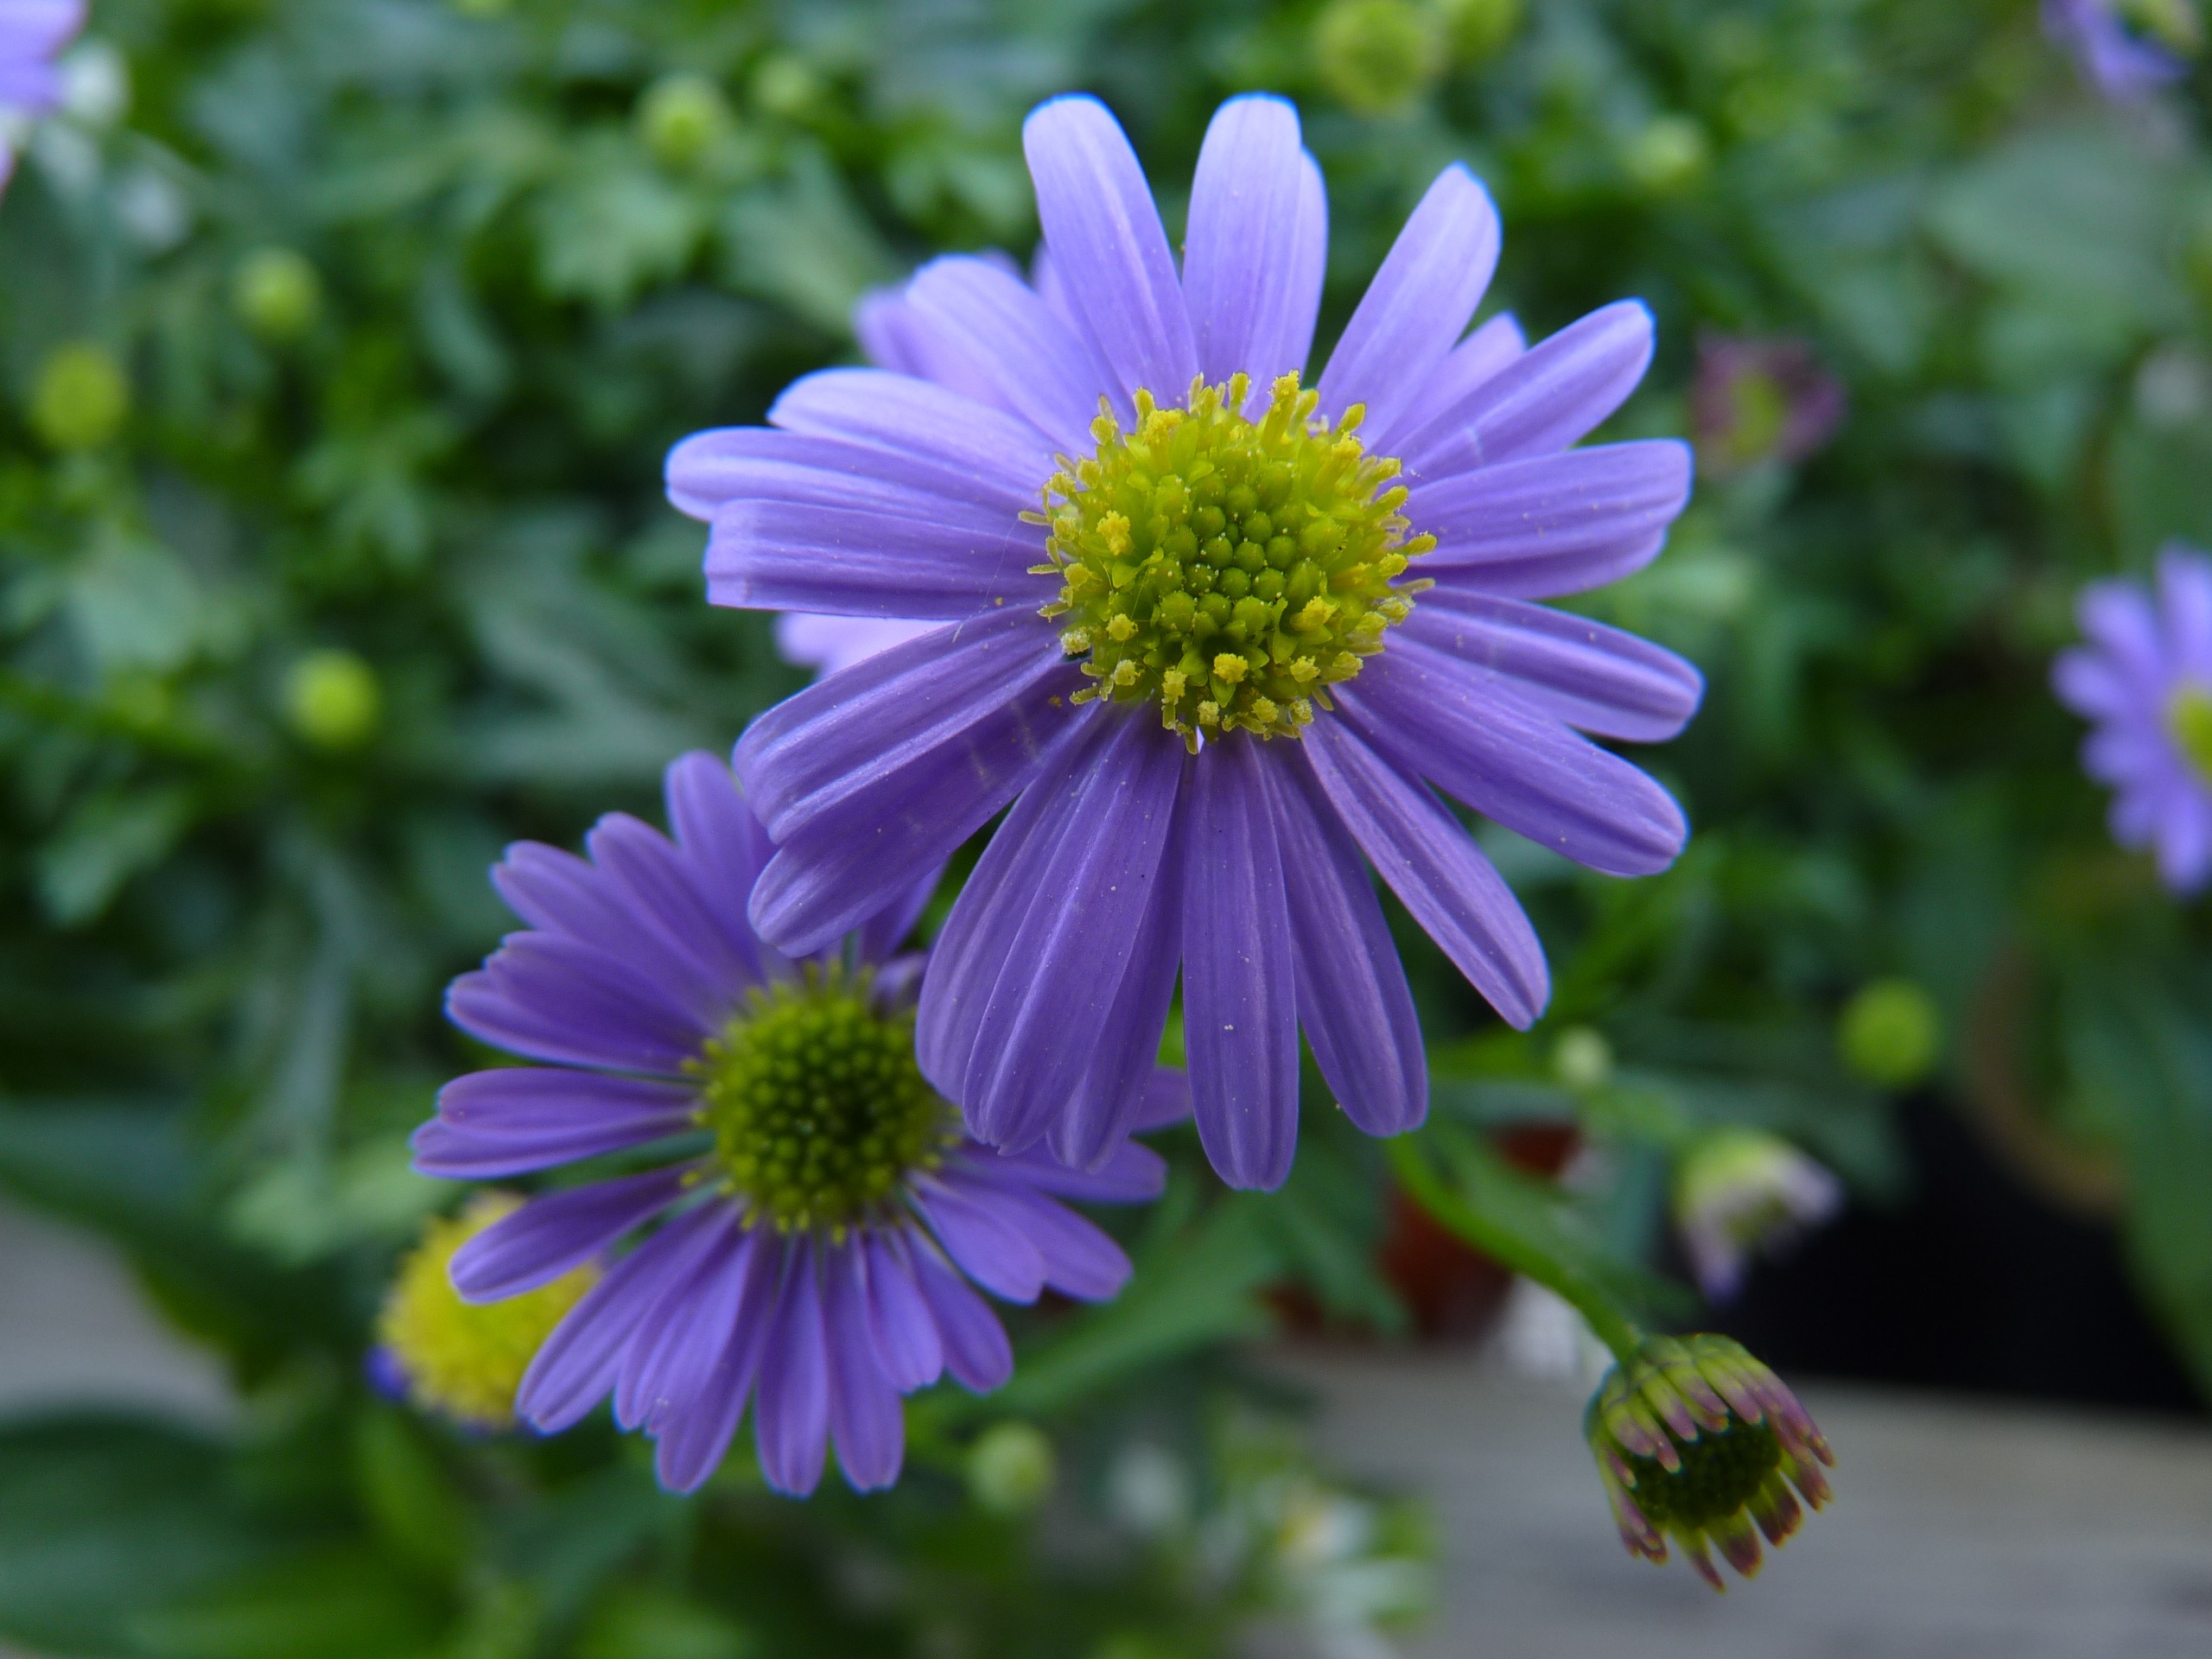
nature, blossom, plant, field, flower, petal, bloom, daisy, herb, botany, blue, yellow, garden, flora, wildflower, bed, aster, macro photography, flowering plant, daisy family, annual plant, land plant